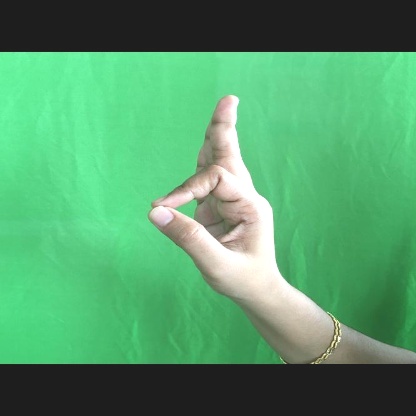
Mudra: Aralam